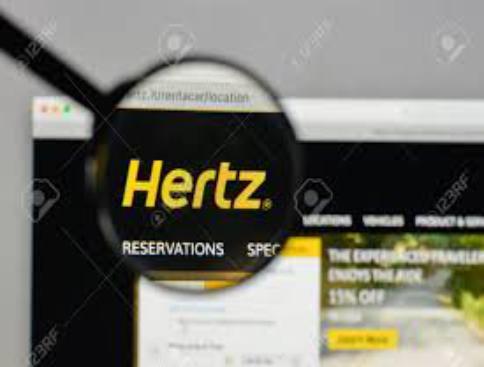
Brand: hertz
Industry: Electronic